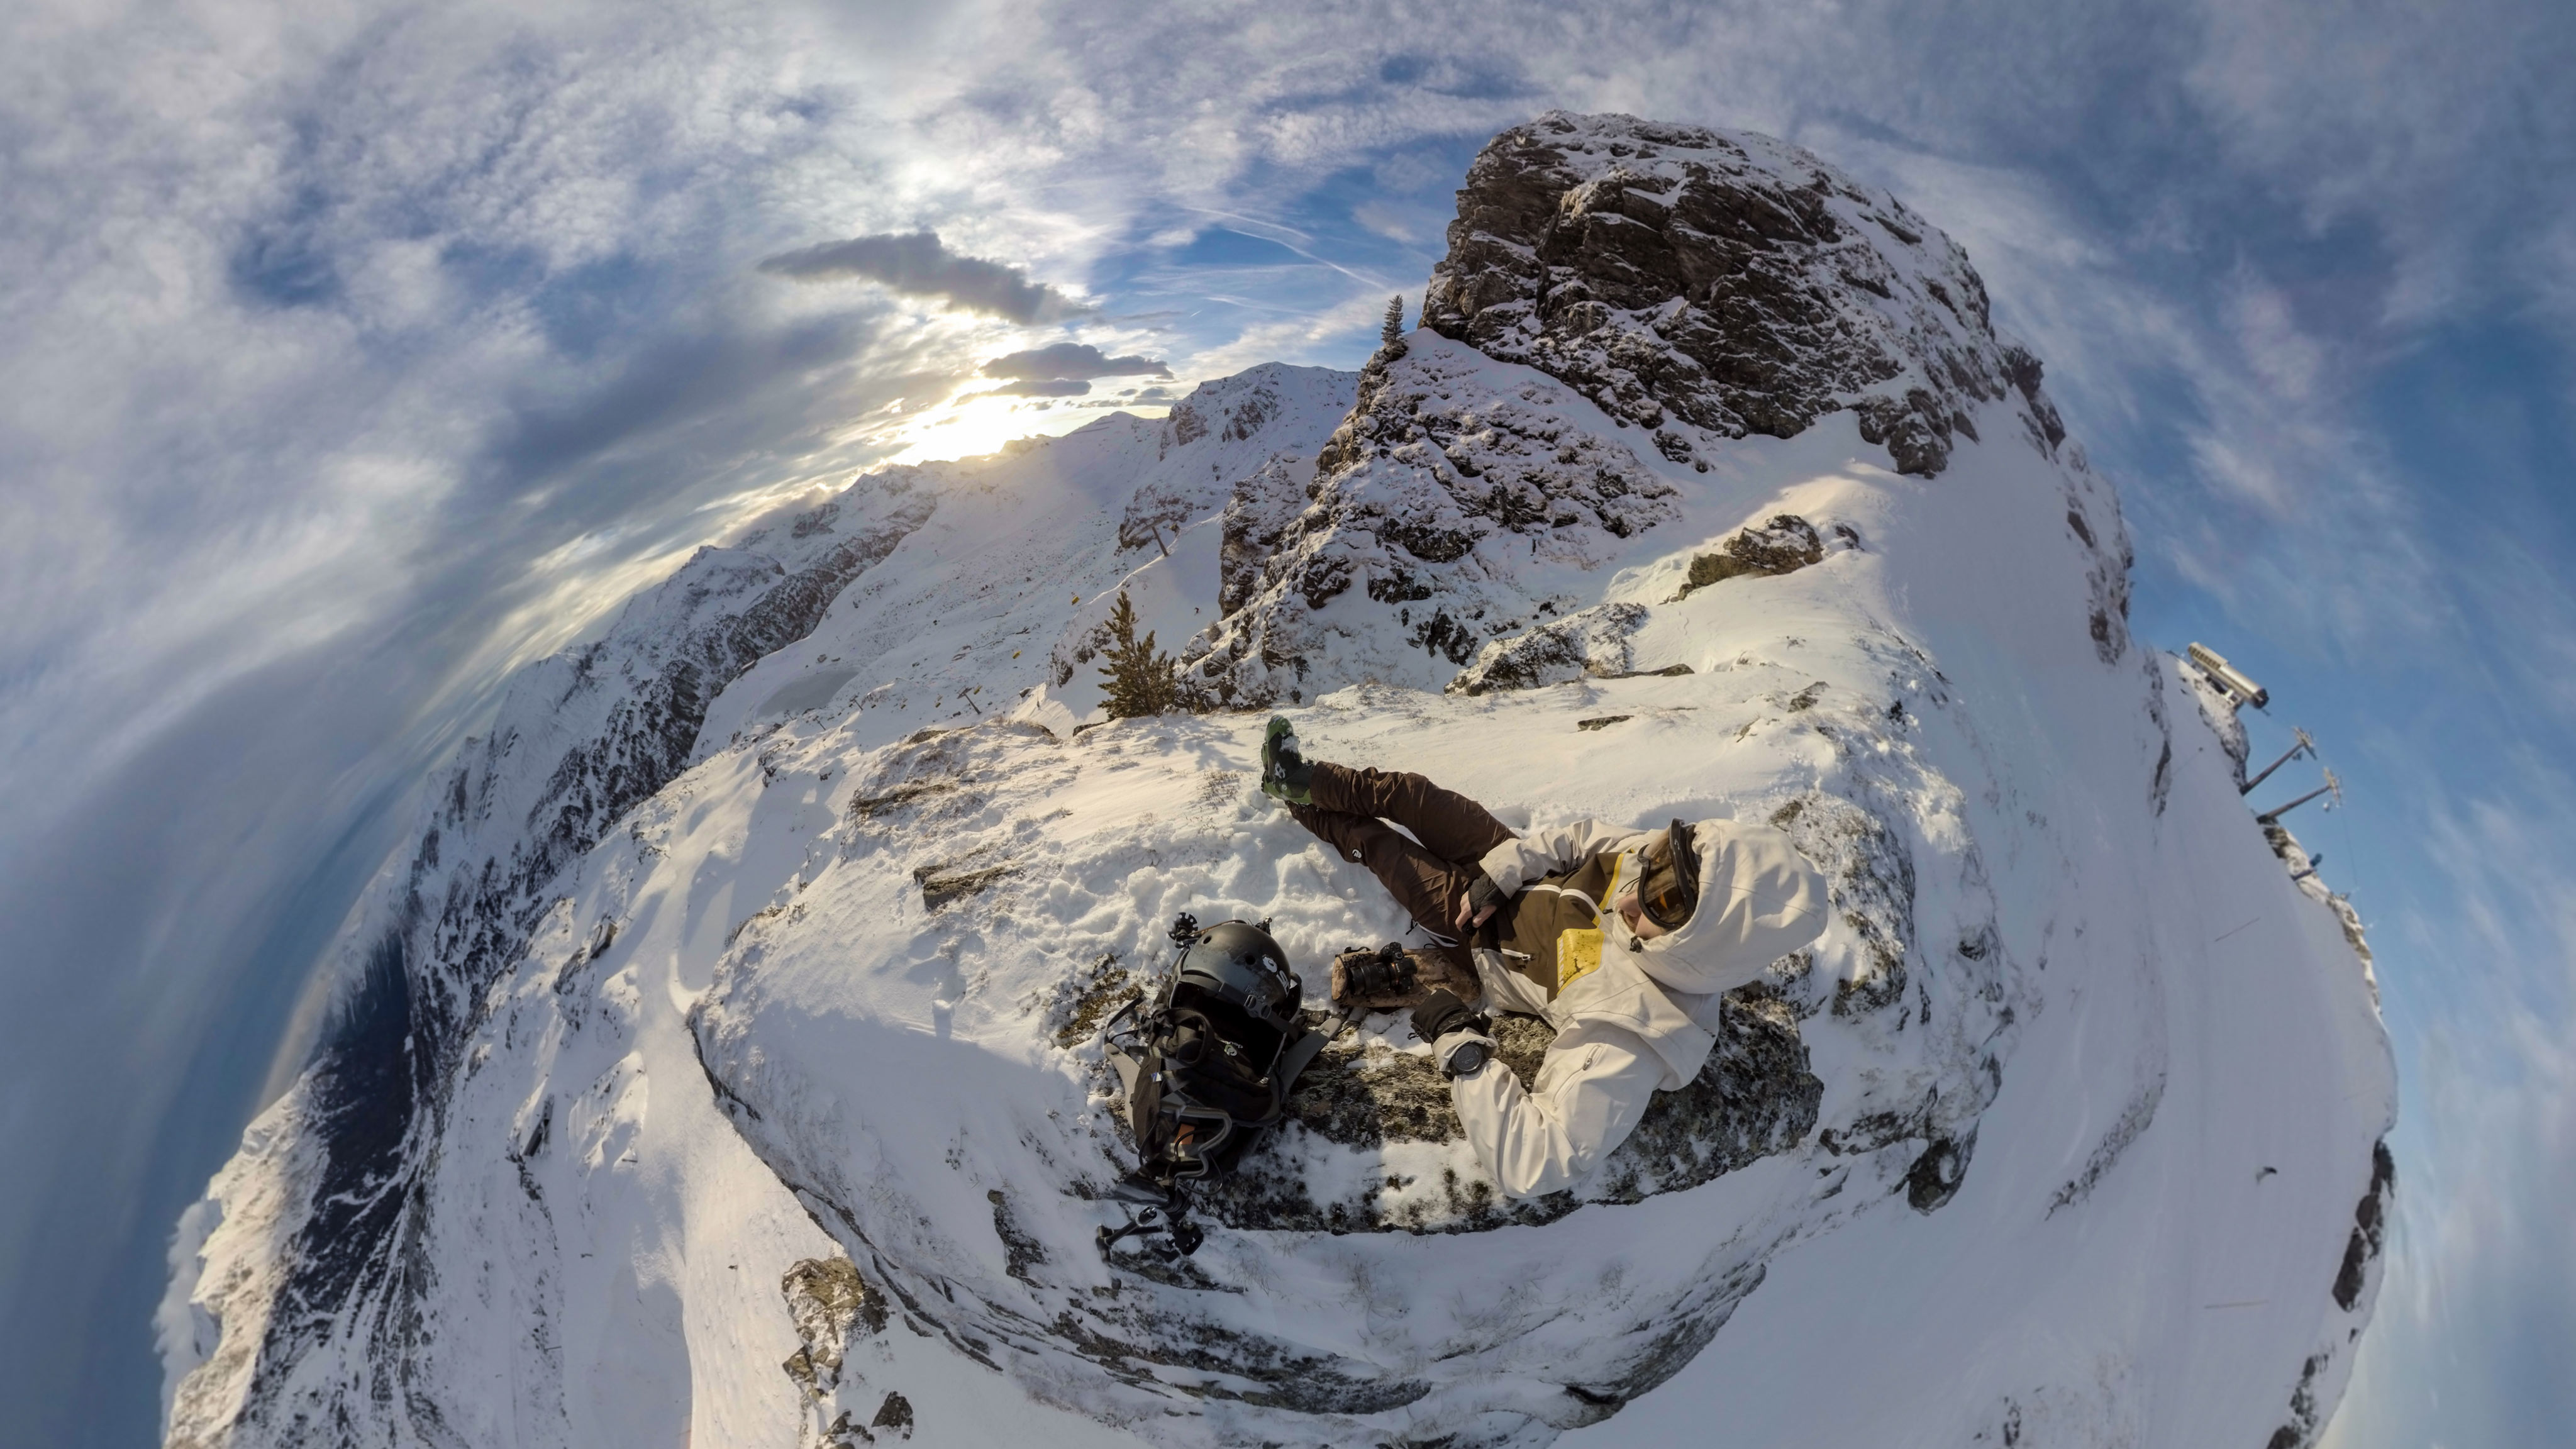
landscape, nature, outdoor, person, mountain, snow, cold, winter, light, sky, adventure, frost, mountain range, travel, ice, high, scenic, hike, weather, frozen, altitude, extreme sport, terrain, season, summit, climb, mountain peak, mountaineering, winter sport, outdoors, clouds, daylight, mountains, alps, footwear, pinnacle, ski mountaineering, geological phenomenon